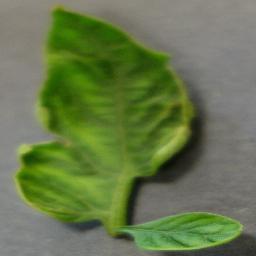
Label: Tomato___Tomato_Yellow_Leaf_Curl_Virus